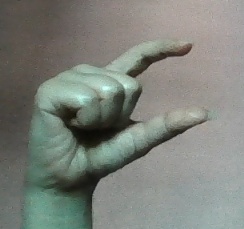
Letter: dal